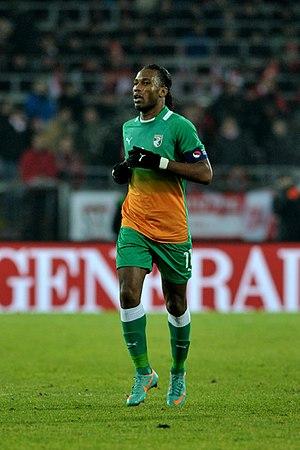
L'équipe de Côte d'Ivoire de football est la sélection de joueurs ivoiriens représentant le pays lors des compétitions internationales de football masculin, sous l'égide de la Fédération ivoirienne de football.
La Côte d’Ivoire, en forme longue république de Côte d’Ivoire, est un pays situé en Afrique, sur l'océan Atlantique, dans la partie occidentale du golfe de Guinée. D’une superficie de 322 462 km², elle est bordée au nord-nord-ouest par le Mali, au nord-est par le Burkina Faso, à l'est par le Ghana, au sud-ouest par le Liberia, à l'ouest-nord-ouest par la Guinée et au sud par l’océan Atlantique. La population est estimée à 26 378 274 habitants en 2020. La Côte d’Ivoire a pour capitale politique et administrative Yamoussoukro bien que la quasi-totalité des institutions se trouvent à Abidjan, son principal centre économique. Ayant pour langue officielle le français, il existe plus de 60 autres dialectes parlés au quotidien. Elle a pour monnaie, le franc CFA. Le pays fait partie de la CEDEAO, de l’Union africaine et de l'Organisation de la coopération islamique.
Didier Drogba, né le 11 mars 1978 à Abidjan, est un footballeur international ivoirien qui évoluait au poste d'attaquant.